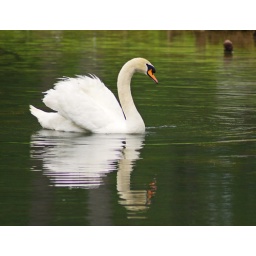
This swan stays around the swan lake at Berry College.